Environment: real
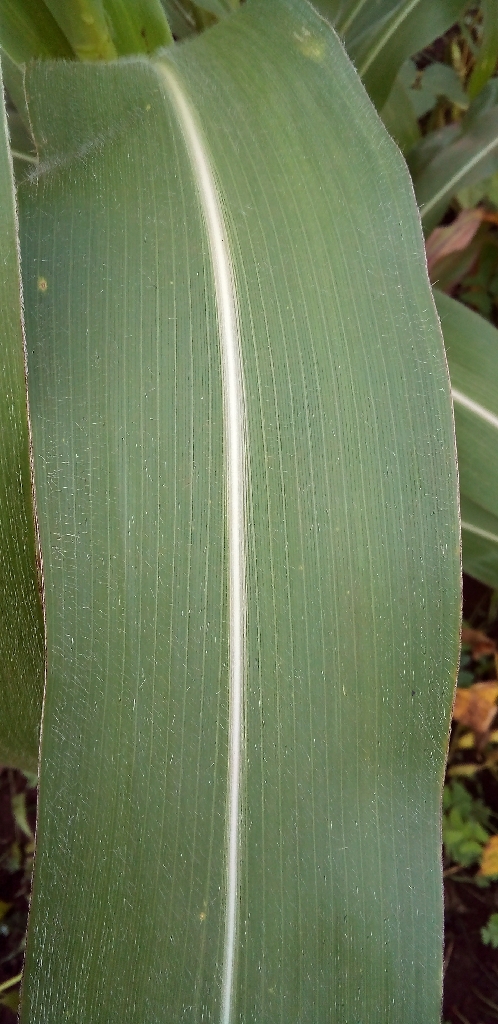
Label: healthy